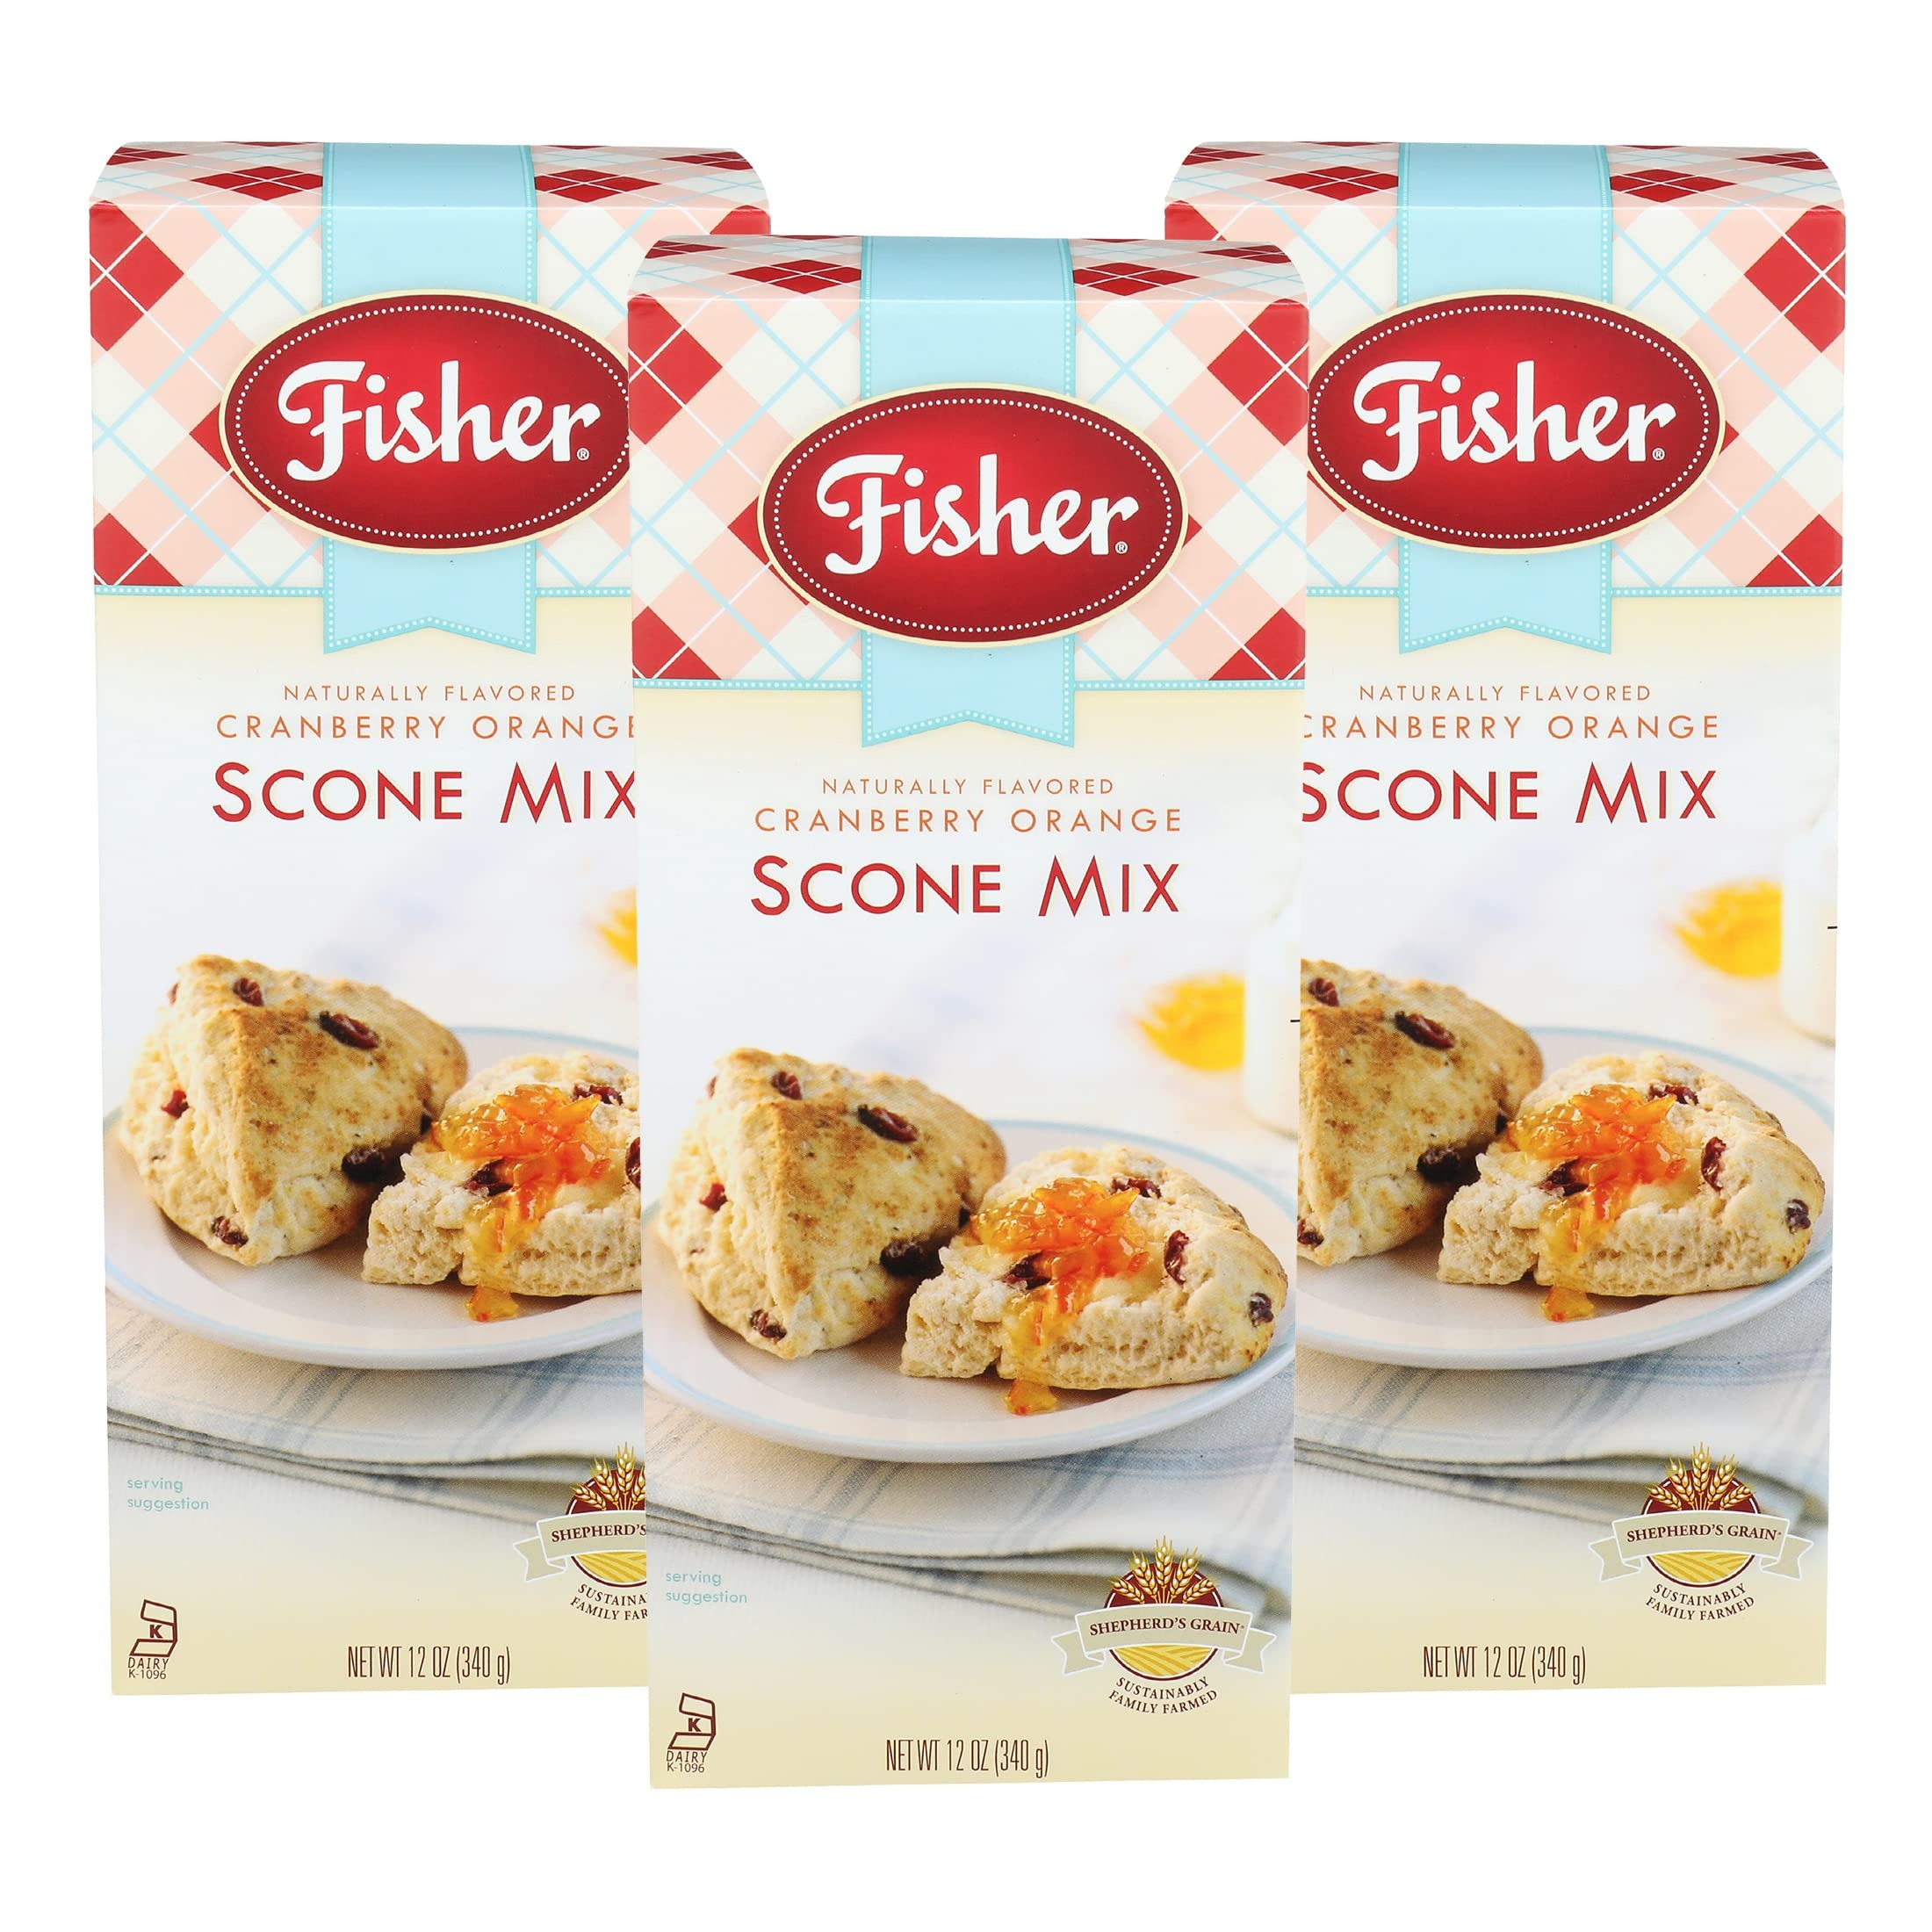
Item Name: Fisher Scone Mix, Cranberry Orange, 12 OZ (Pack of 3)
Bullet Point 1: Fisher Cranberry Orange Scone Mix
Bullet Point 2: Shepherd’s Grain Sustainably Family Farmed
Bullet Point 3: Simply prepared recipes created from high-quality ingredients
Bullet Point 4: This Cranberry Orange Scone mix comes in a 12-Ounce box
Bullet Point 5: Bring everyday goodness to the table with Fisher Scone Mix
Product Description: We first served our famous scones at state and local fairs across the region, where they quickly became the signature food attraction. Our commitment to fresh-baked goodness continues today. Try Fisher Cranberry Orange Scones smeared with whipped butter and marmalade for a flavor experience sure to delight the whole family. Our flour comes from a group of Pacific NW family farms that use certified sustainable farming practices to prevent erosion, regenerate topsoil and provide healthy habitat for wildlife. Under the Shepherd’s Grain brand, these farms produce consistent high quality wheat flour that is a favorite of artisan bakeries and home cooks alike. Fisher is proud to support local family farms in our line of simple, delicious and easy to prepare baking mixes. Enjoy!
Value: 36.0
Unit: Ounce

Price: 29.07